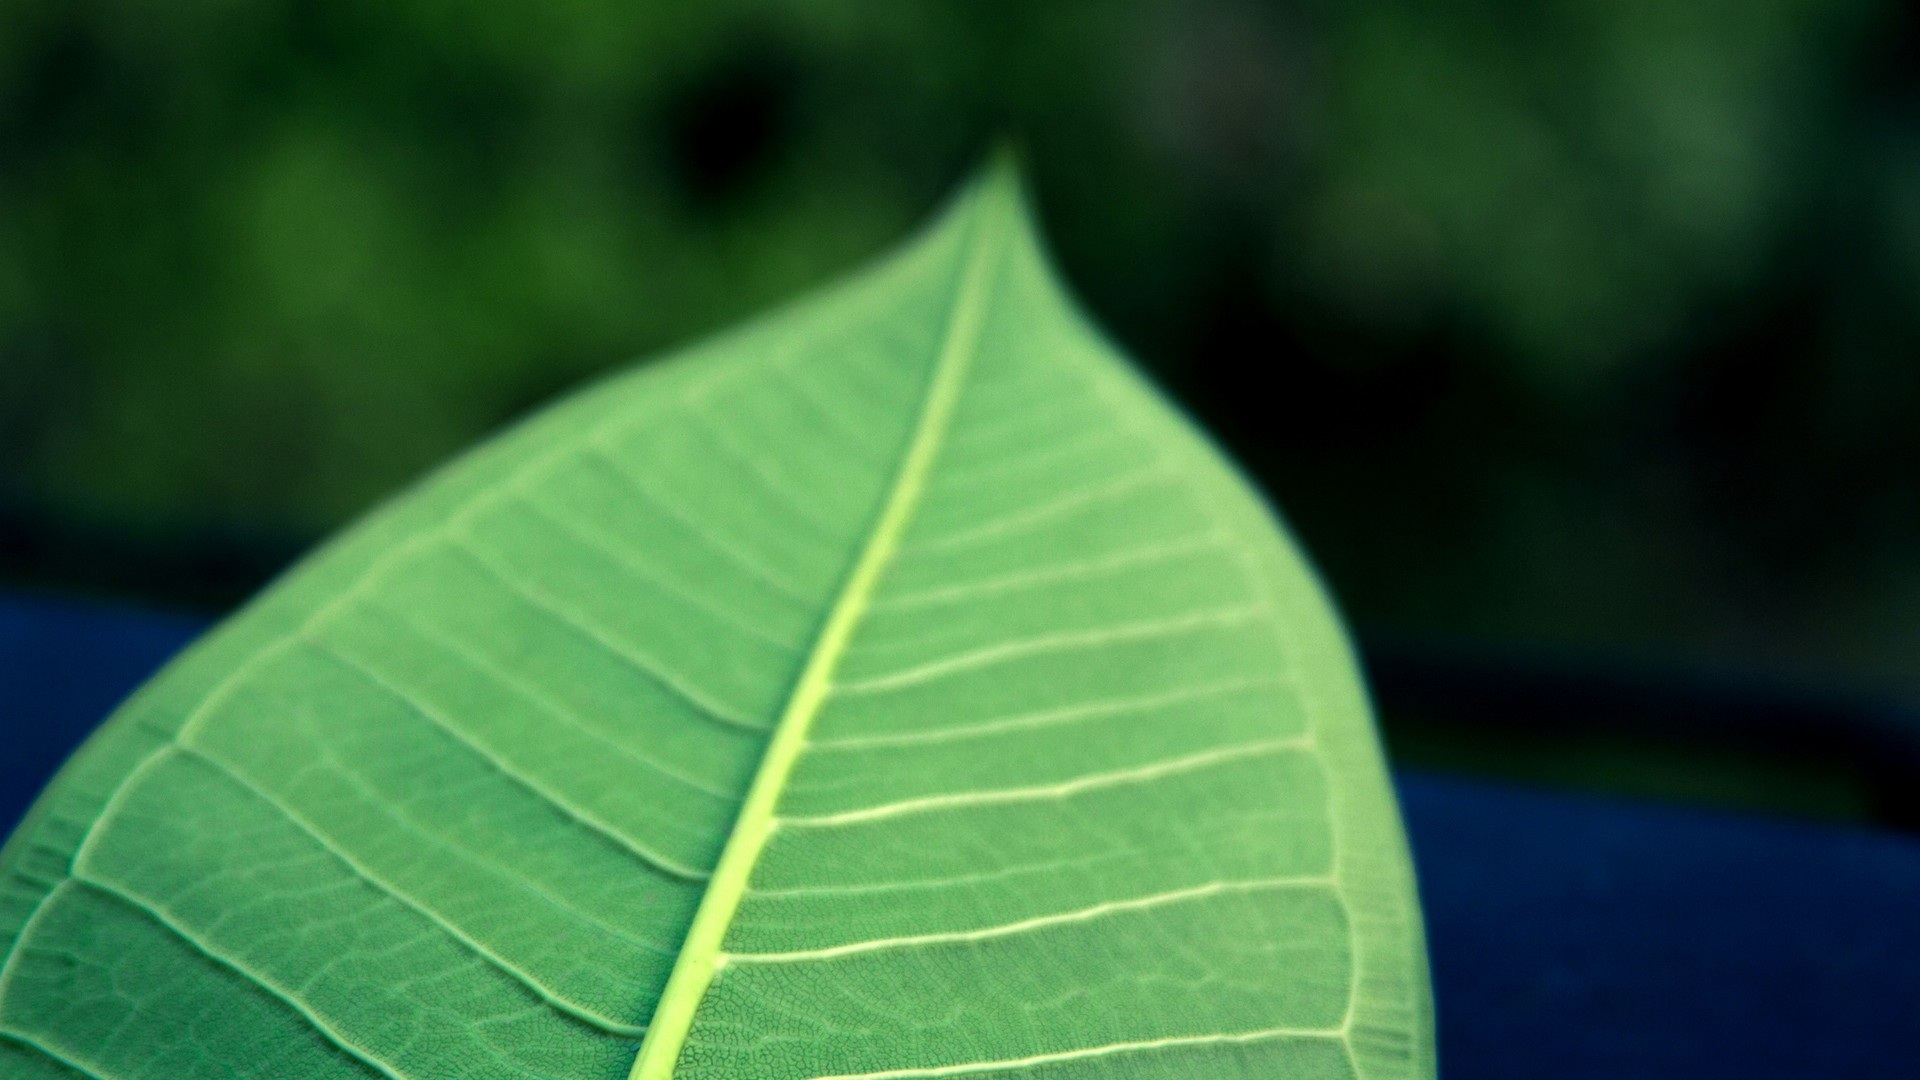
tree, nature, branch, plant, sunlight, leaf, flower, green, botany, flora, close up, banana leaf, macro photography, green leaf, the leaves, plant stem